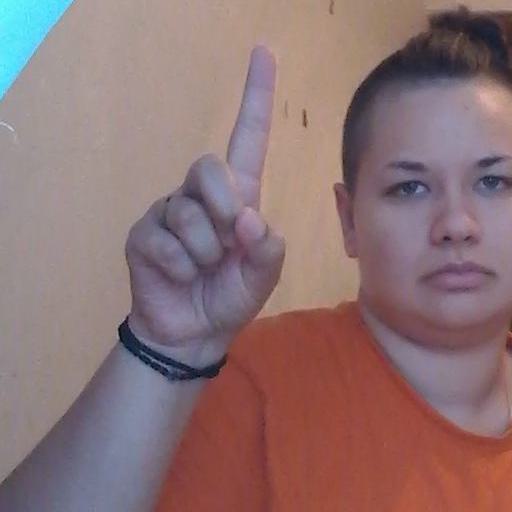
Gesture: one